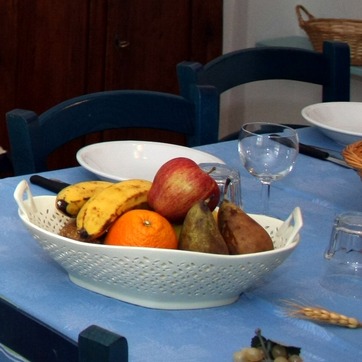
Material: food